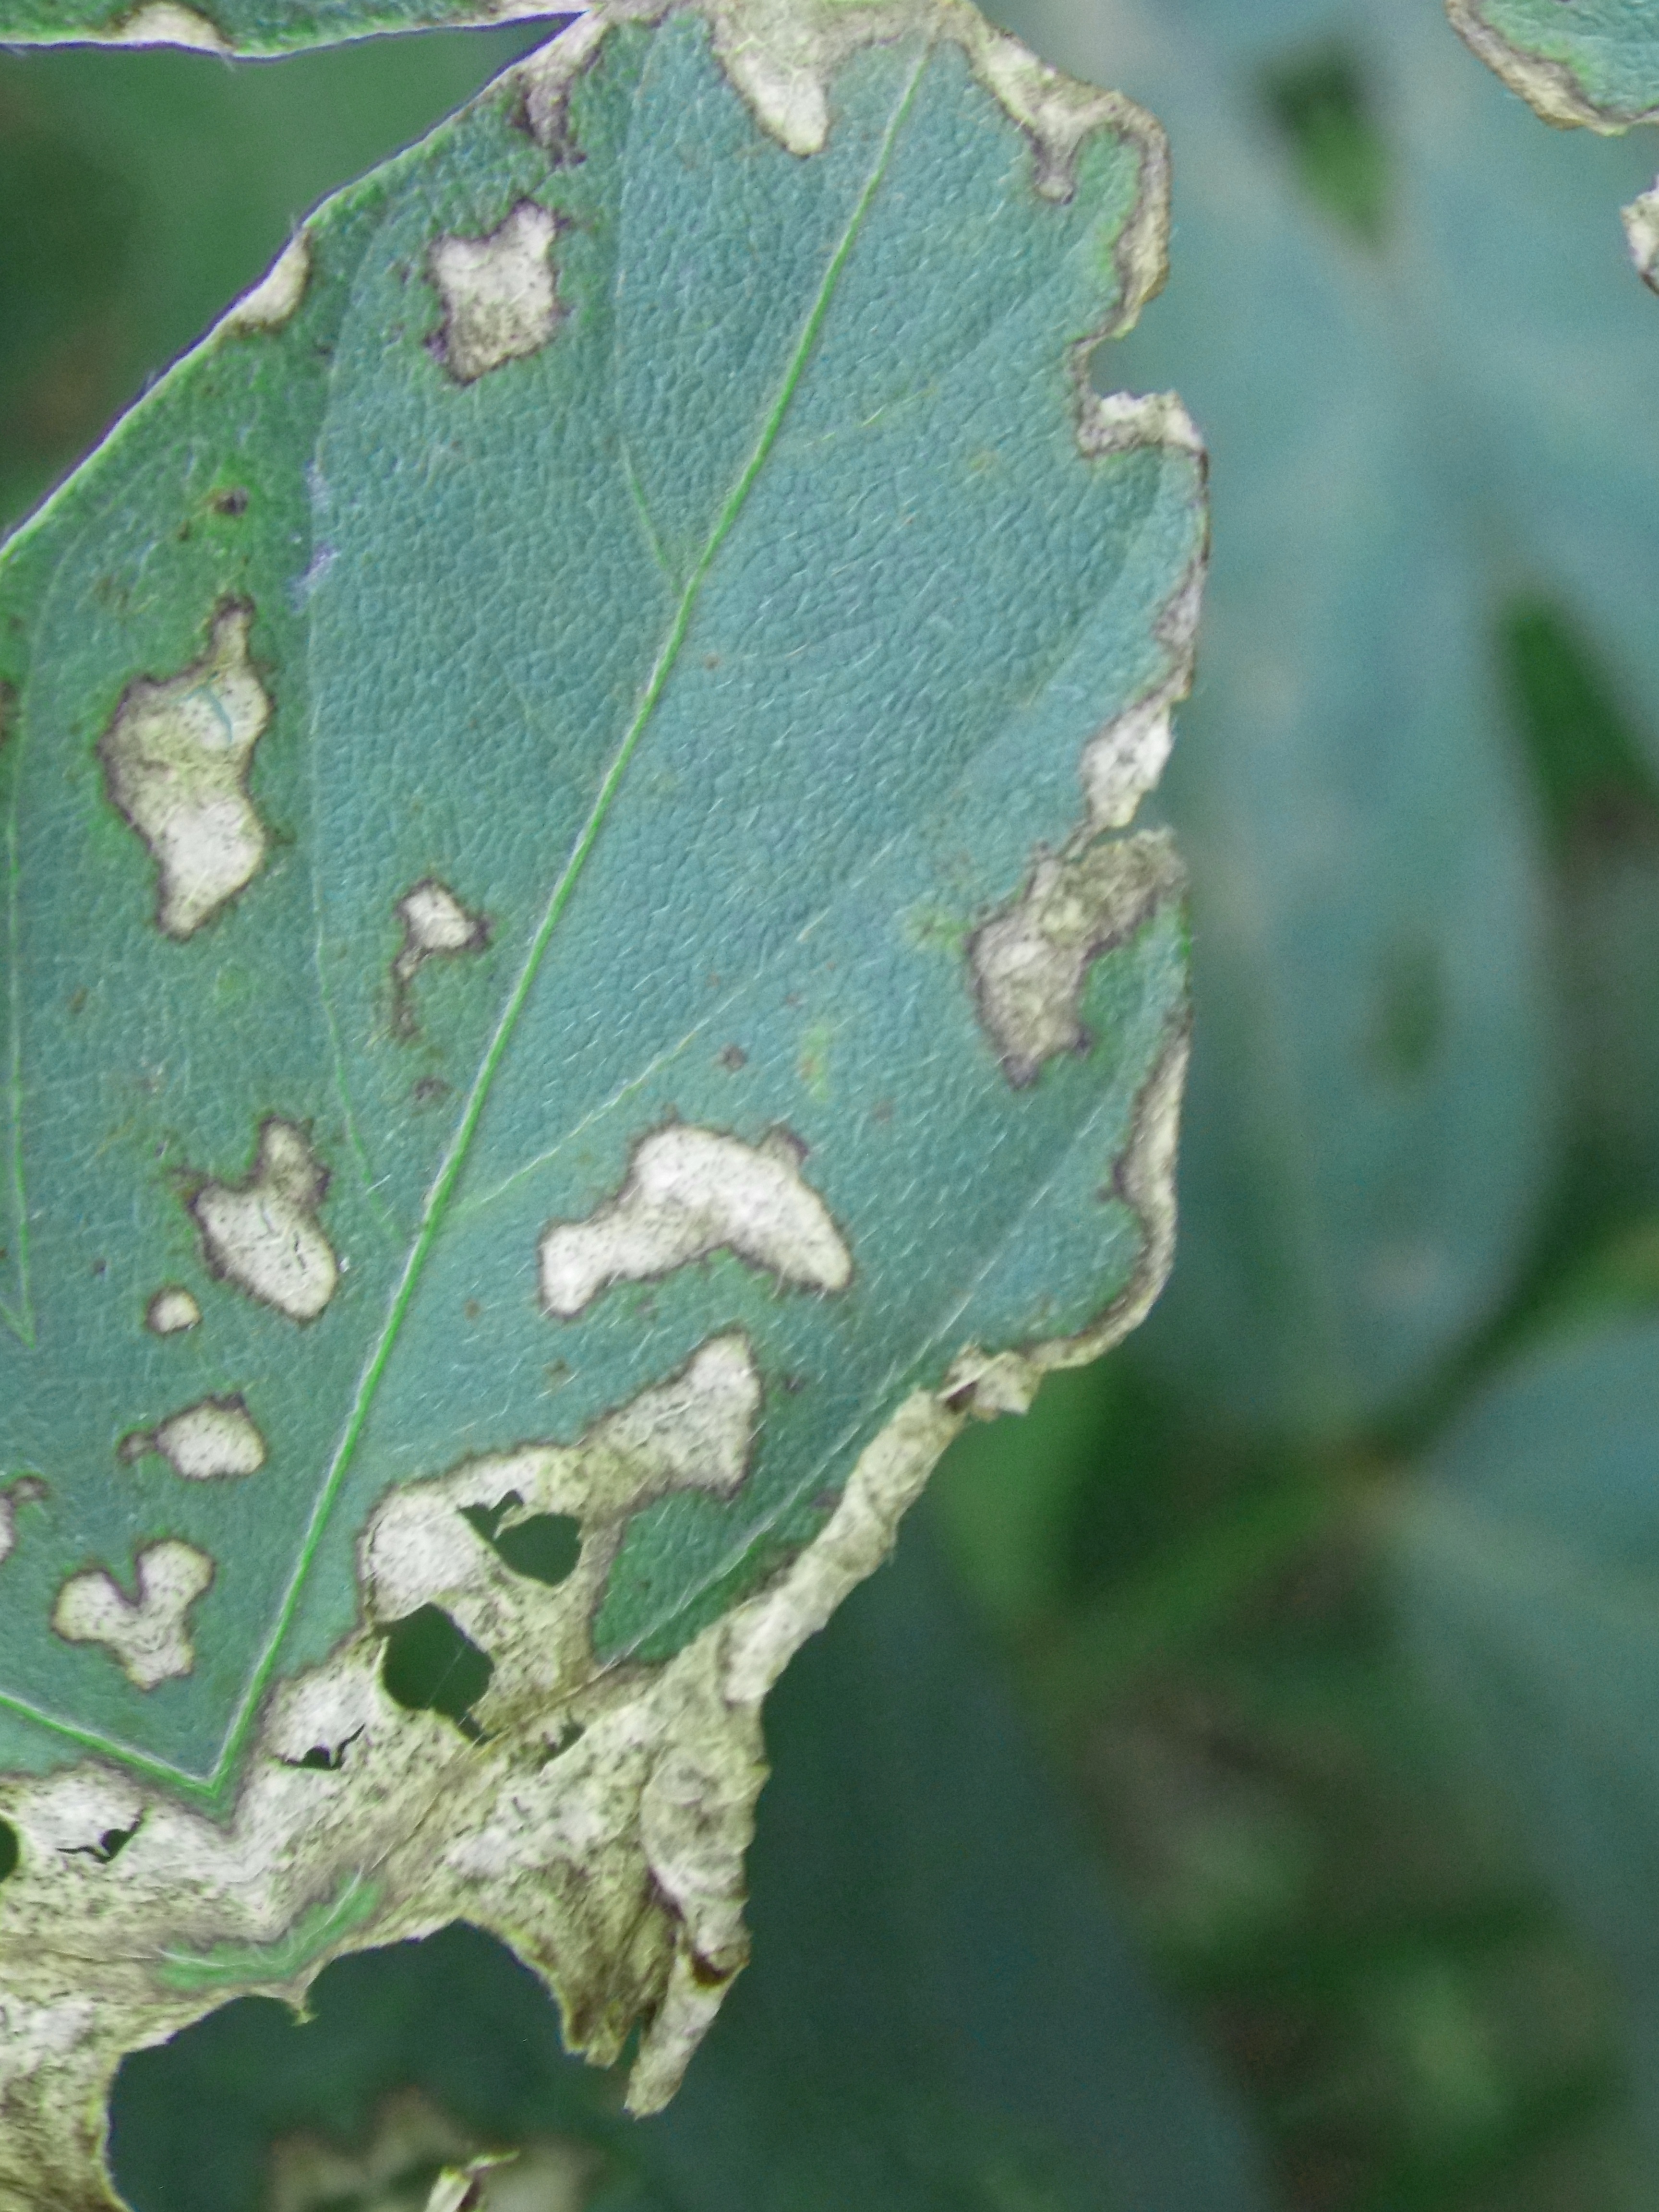
Label: Disease